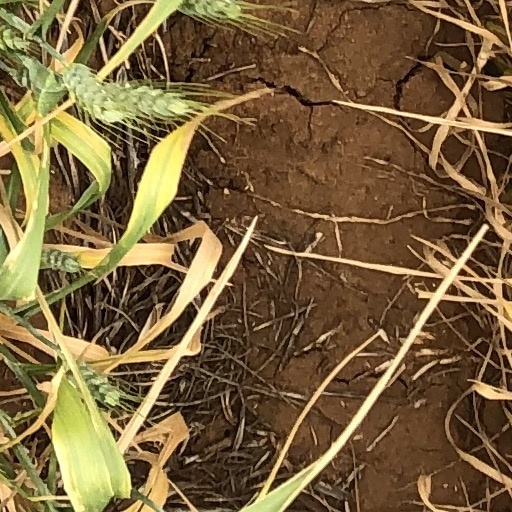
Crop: wheat